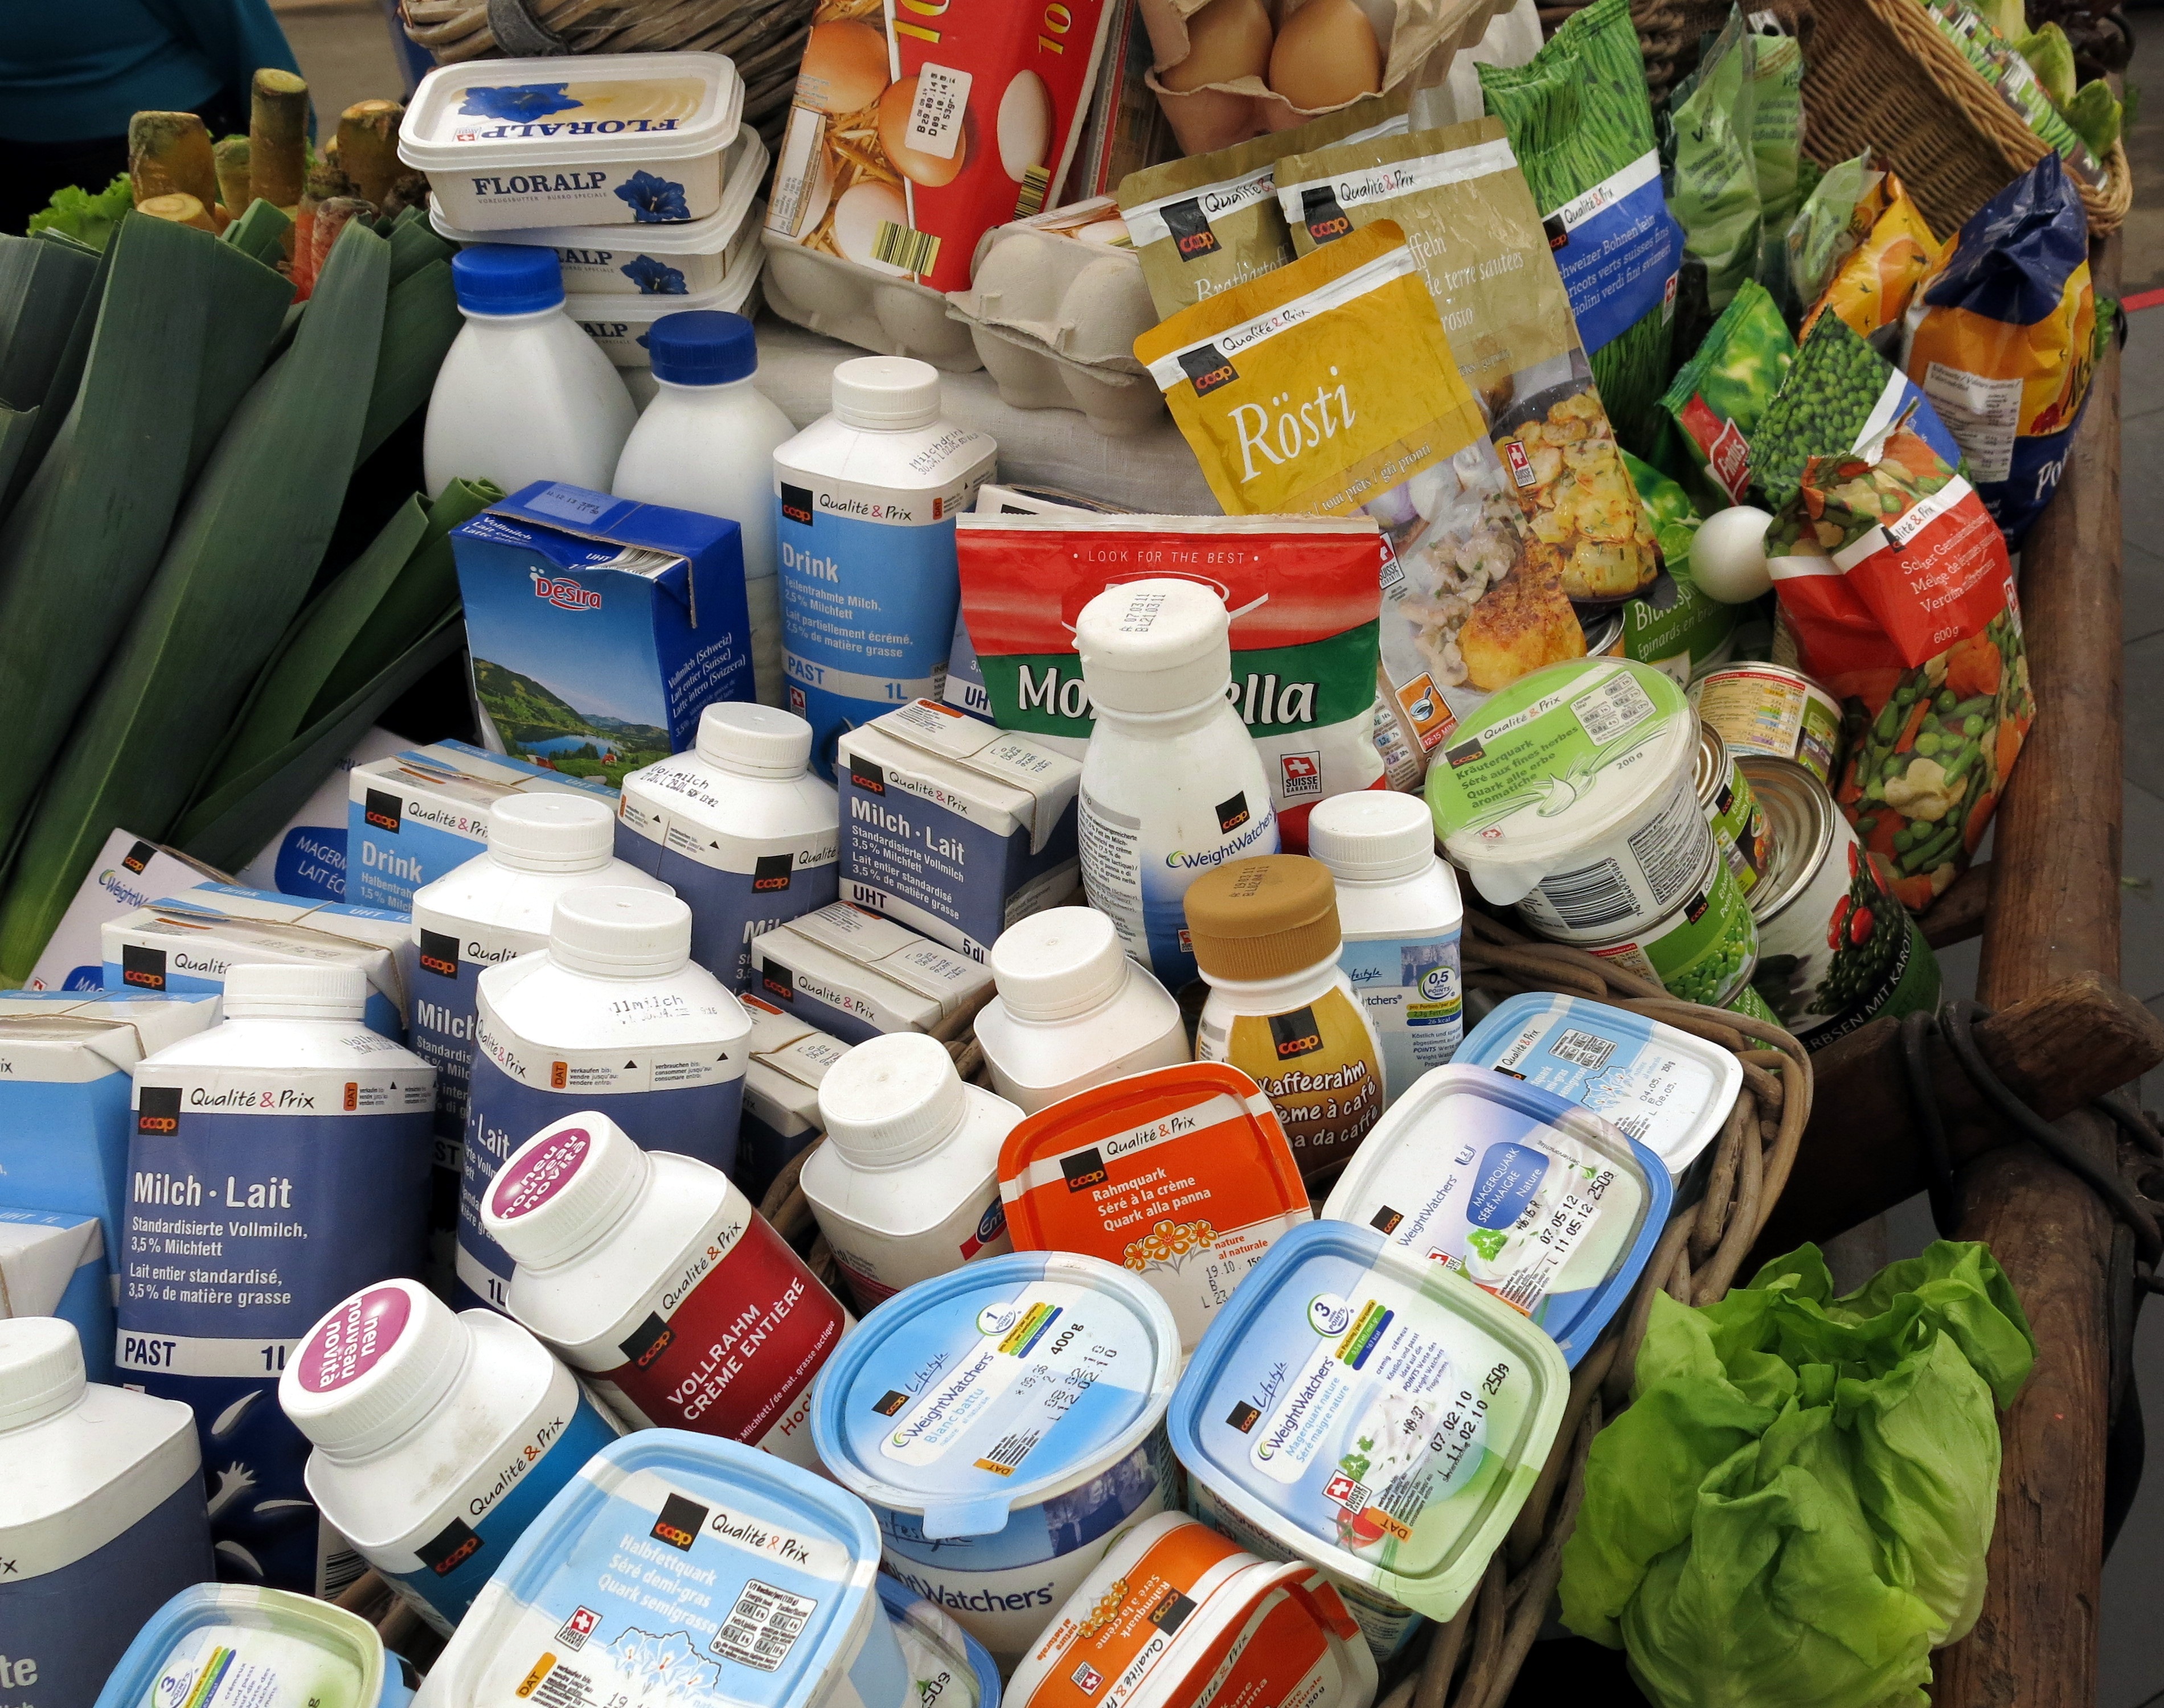
city, range, food, vendor, market, breakfast, milk, egg, public space, yogurt, nutrition, waste, compilation, quark, human settlement